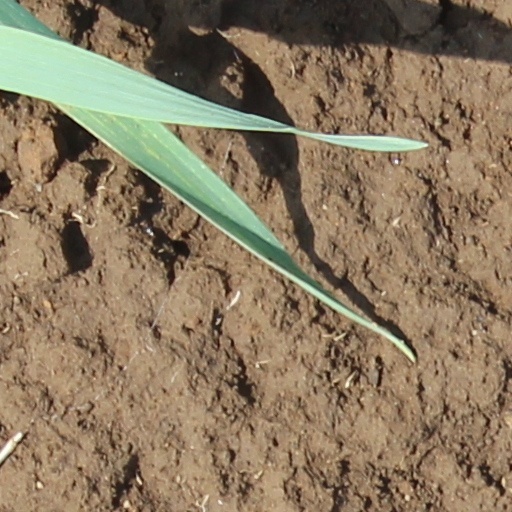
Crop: wheat